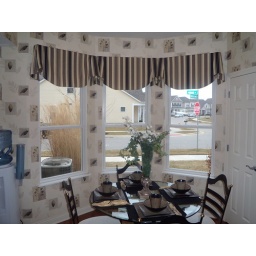
Bay window in kitchen